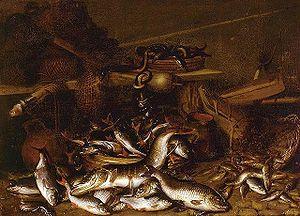
La pêche est l'activité consistant à capturer des animaux aquatiques dans leur biotope. Elle est pratiquée par les pêcheurs, comme loisir ou profession. Les techniques et engins de pêche sont nombreux, dépendant de l'espèce recherchée, du milieu, ou encore du bateau utilisé. La pêche est le plus souvent encadrée par une réglementation qui tend à se renforcer afin de protéger au mieux la biodiversité, l'environnement et les ressources halieutiques.
Johannes Fabritius, né à Middenbeemster le 30 novembre 1636 et mort à Amsterdam après 1693, est un peintre néerlandais du XVIIᵉ siècle dont l'œuvre reste peu connue. Lui-même fils de peintre, il est le frère du plus célèbre Carel Fabritius ainsi que du peintre Barent Fabritius. Il a travaillé principalement à Hoorn.